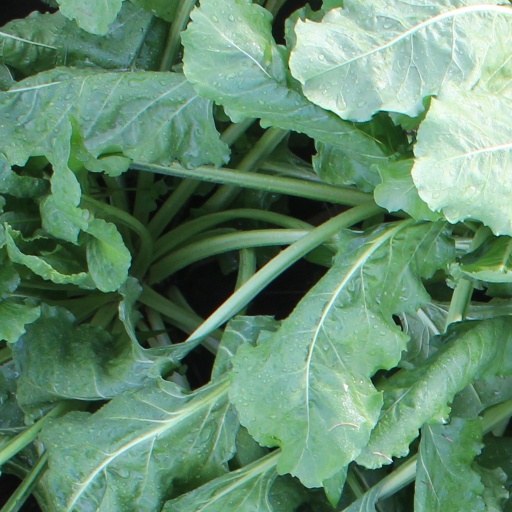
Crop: sugar beet